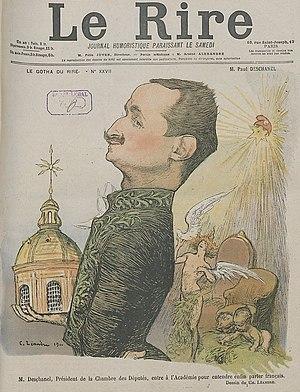
Caricature de Paul Deschanel, président de la Chambre des députés et membre de l'Académie française, publiée dans Le Rire.
Paul Deschanel, né le 13 février 1855 à Schaerbeek et mort le 28 avril 1922 à Paris, est un homme d'État, journaliste et écrivain français, président de la République du 18 février au 21 septembre 1920.